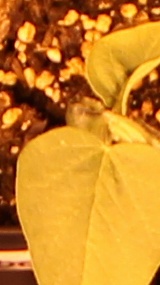
Label: Soybean